François de Nomé

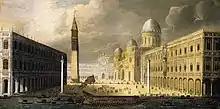
"View of Venice"

François de Nomé (1593 – after 1620) was a French painter of the Baroque period, active mainly in Naples.